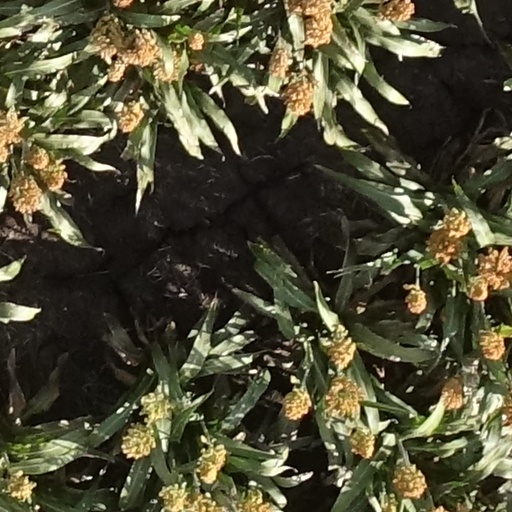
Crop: sorghum